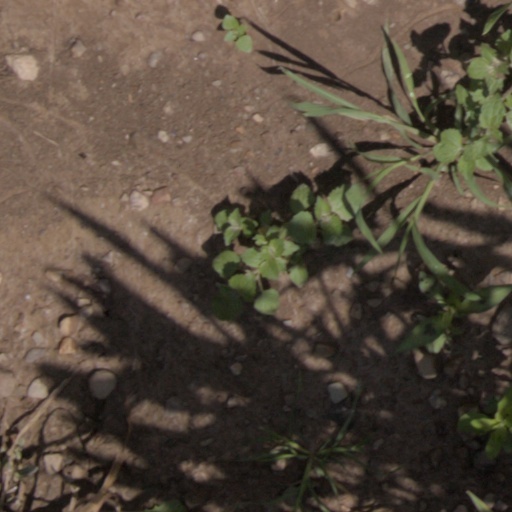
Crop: wheat